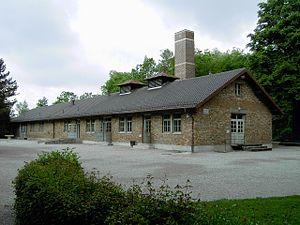
Le camp de Dachau est le premier camp de concentration mis en place par le régime nazi. Il est créé sur le site d'une ancienne fabrique de munitions à 17 km au nord-ouest de Munich. Son ouverture est annoncée par Heinrich Himmler le 20 mars 1933 et des prisonniers y sont amenés dès le lendemain. Le camp reste en service jusqu'à l'arrivée des soldats américains, le 29 avril 1945.